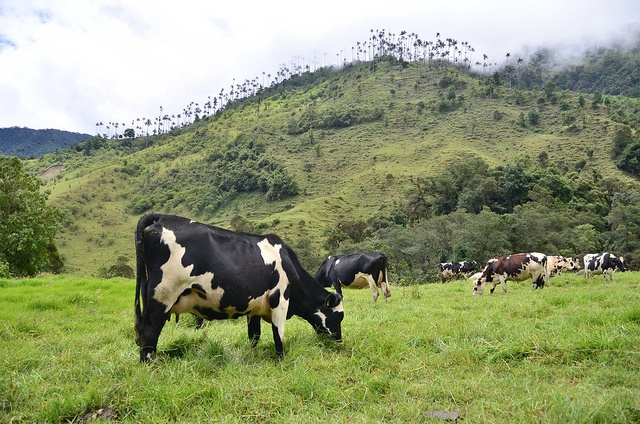
A field full of cattle grazing on lush green grass.
the cows are eating grasses on the hill.
A herd of cows grazes before a misty hillside.
Several cows eating grass in a field near a hillside.
Six cows are grazing in an open field.